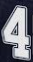
Number: 4